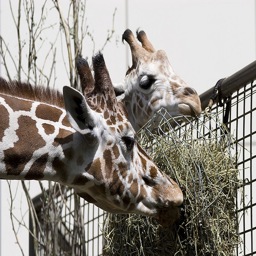
A couple of giraffe standing in front of a cage eating hay.
two giraffes eating some feed off of a fence
Two giraffes eating from a clump of grass
A pair of giraffes grazing on hay by a fence.
Two giraffes eat hay hanging from a wire fence.